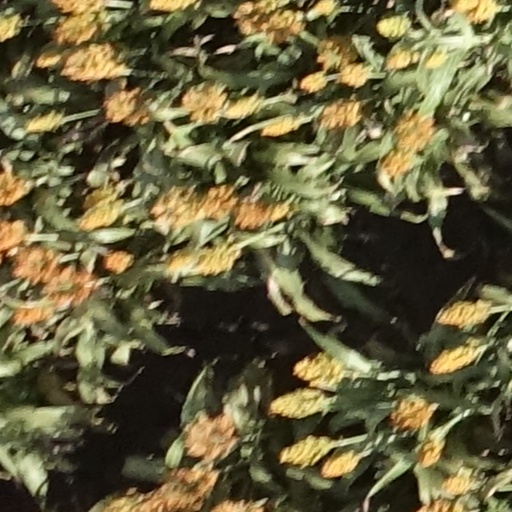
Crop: sorghum